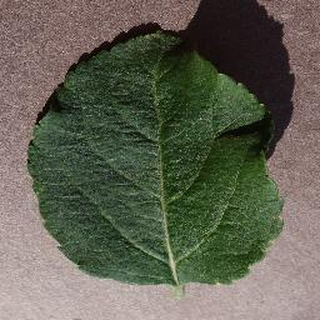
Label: healthy_apple